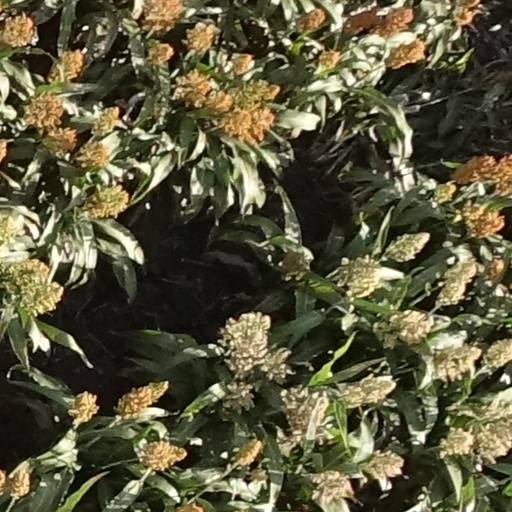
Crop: sorghum